Downtown (film)

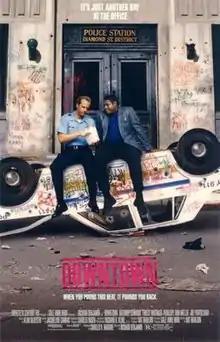
Theatrical movie poster

Downtown is a 1990 American buddy cop action comedy film directed by Richard Benjamin. The film starred Anthony Edwards, Forest Whitaker, Penelope Ann Miller and Joe Pantoliano.